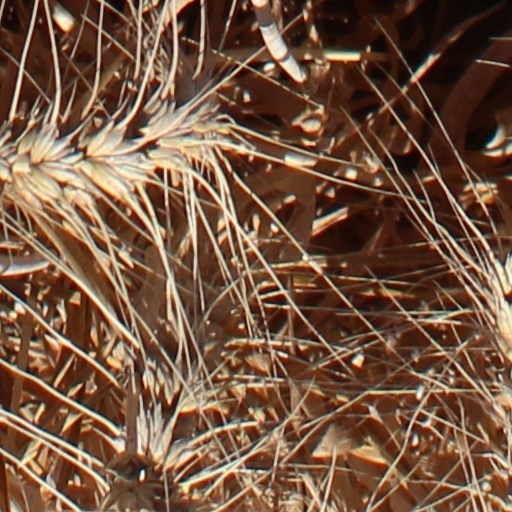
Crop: wheat